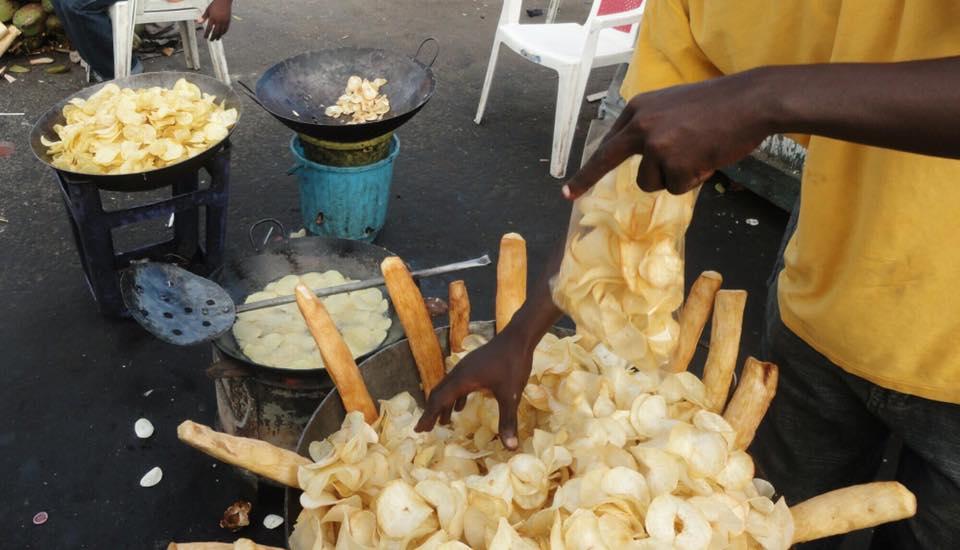
Picha ya vitafuno vya barabarani ambapo tunaona kuna mtu mwenye ngozi ya giza akiwa amevaa fulana ya njano. Anaonekana akikata na kuchanganya mihogo na viazi. Viazi vimekatwa vipande virefu na vibanzi na viazi vimekatwa mviringo kama chipsi. Kuna makaa ya moto chini ya jiko la rangi ya buluu.